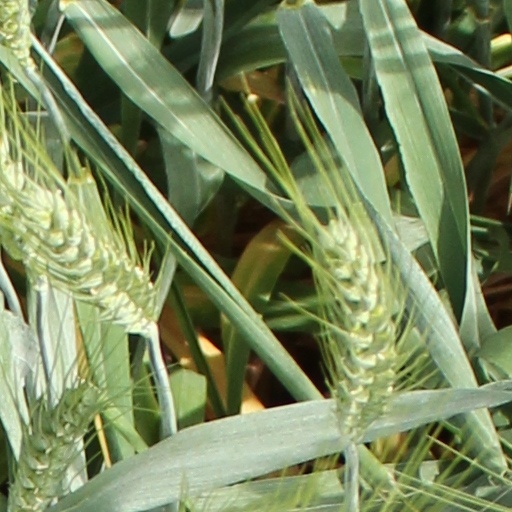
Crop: wheat